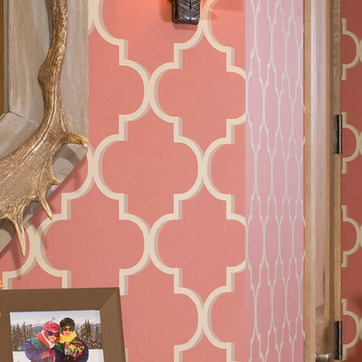
Material: wallpaper